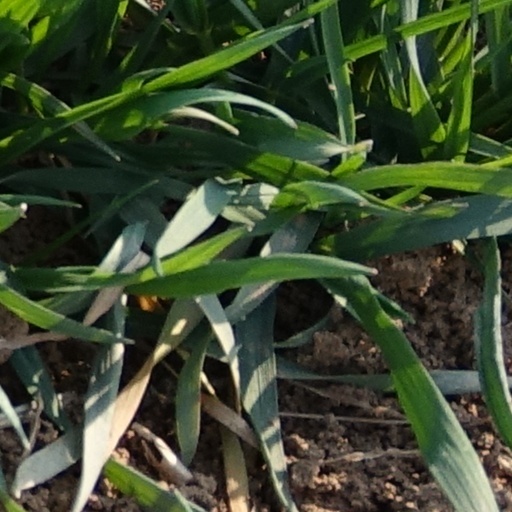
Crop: wheat